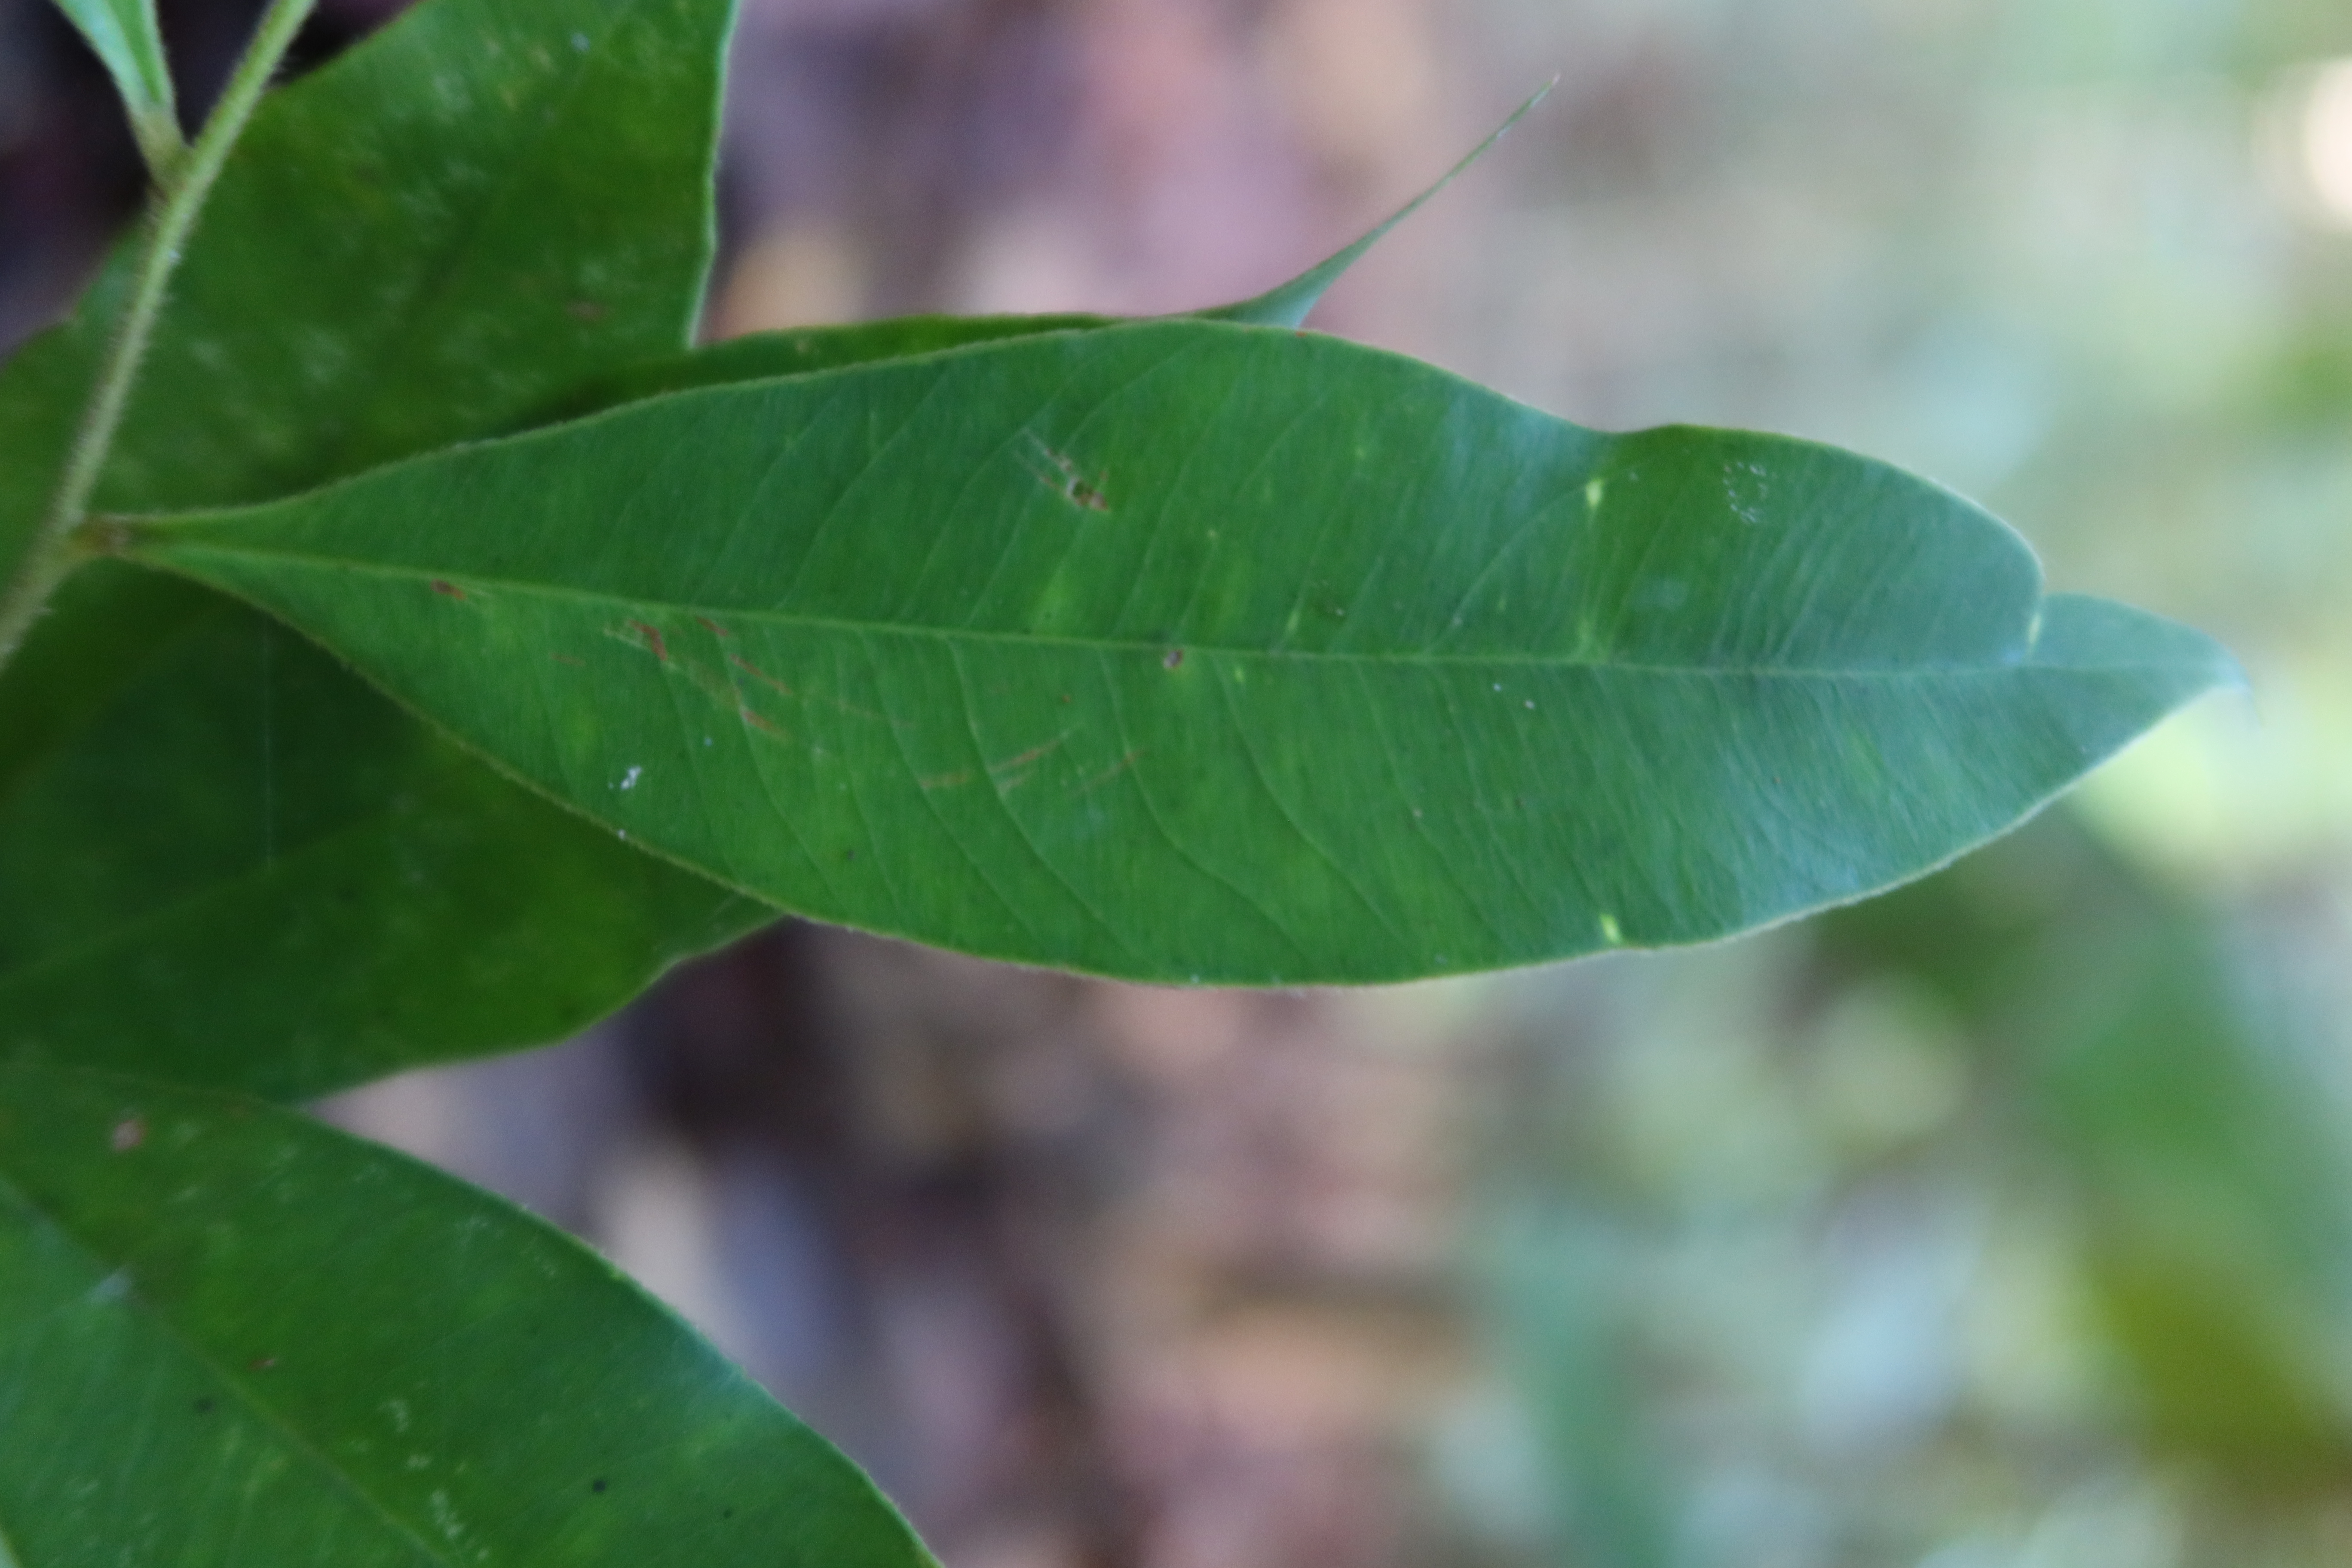
Label: Brown spots